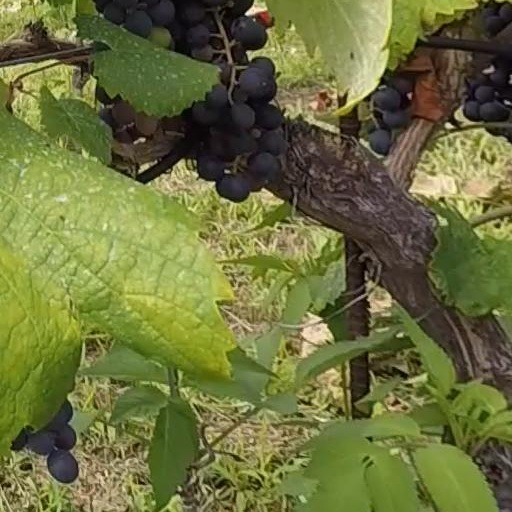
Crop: grape